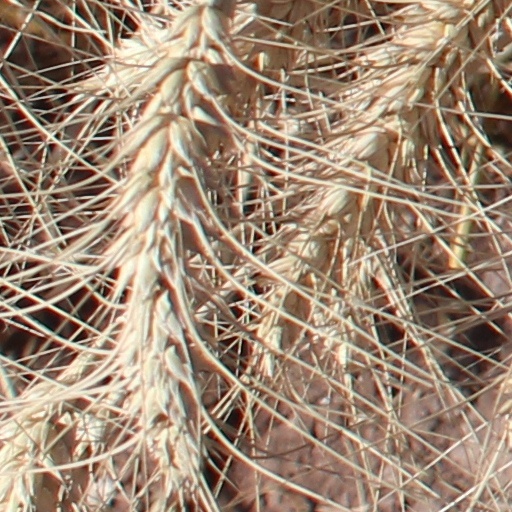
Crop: wheat